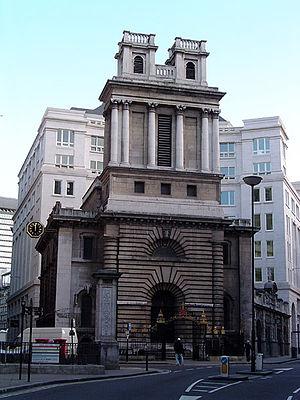
Nicholas Hawksmoor était un architecte britannique. Il fut l'élève de Christopher Wren, à qui l'on doit notamment la cathédrale Saint-Paul de Londres. Il conçut les tours de la façade de l'abbaye de Westminster à Londres et les plans initiaux de la Radcliffe Camera d'Oxford. Il participa également avec John Vanbrugh à l'élaboration des plans de Castle Howard.